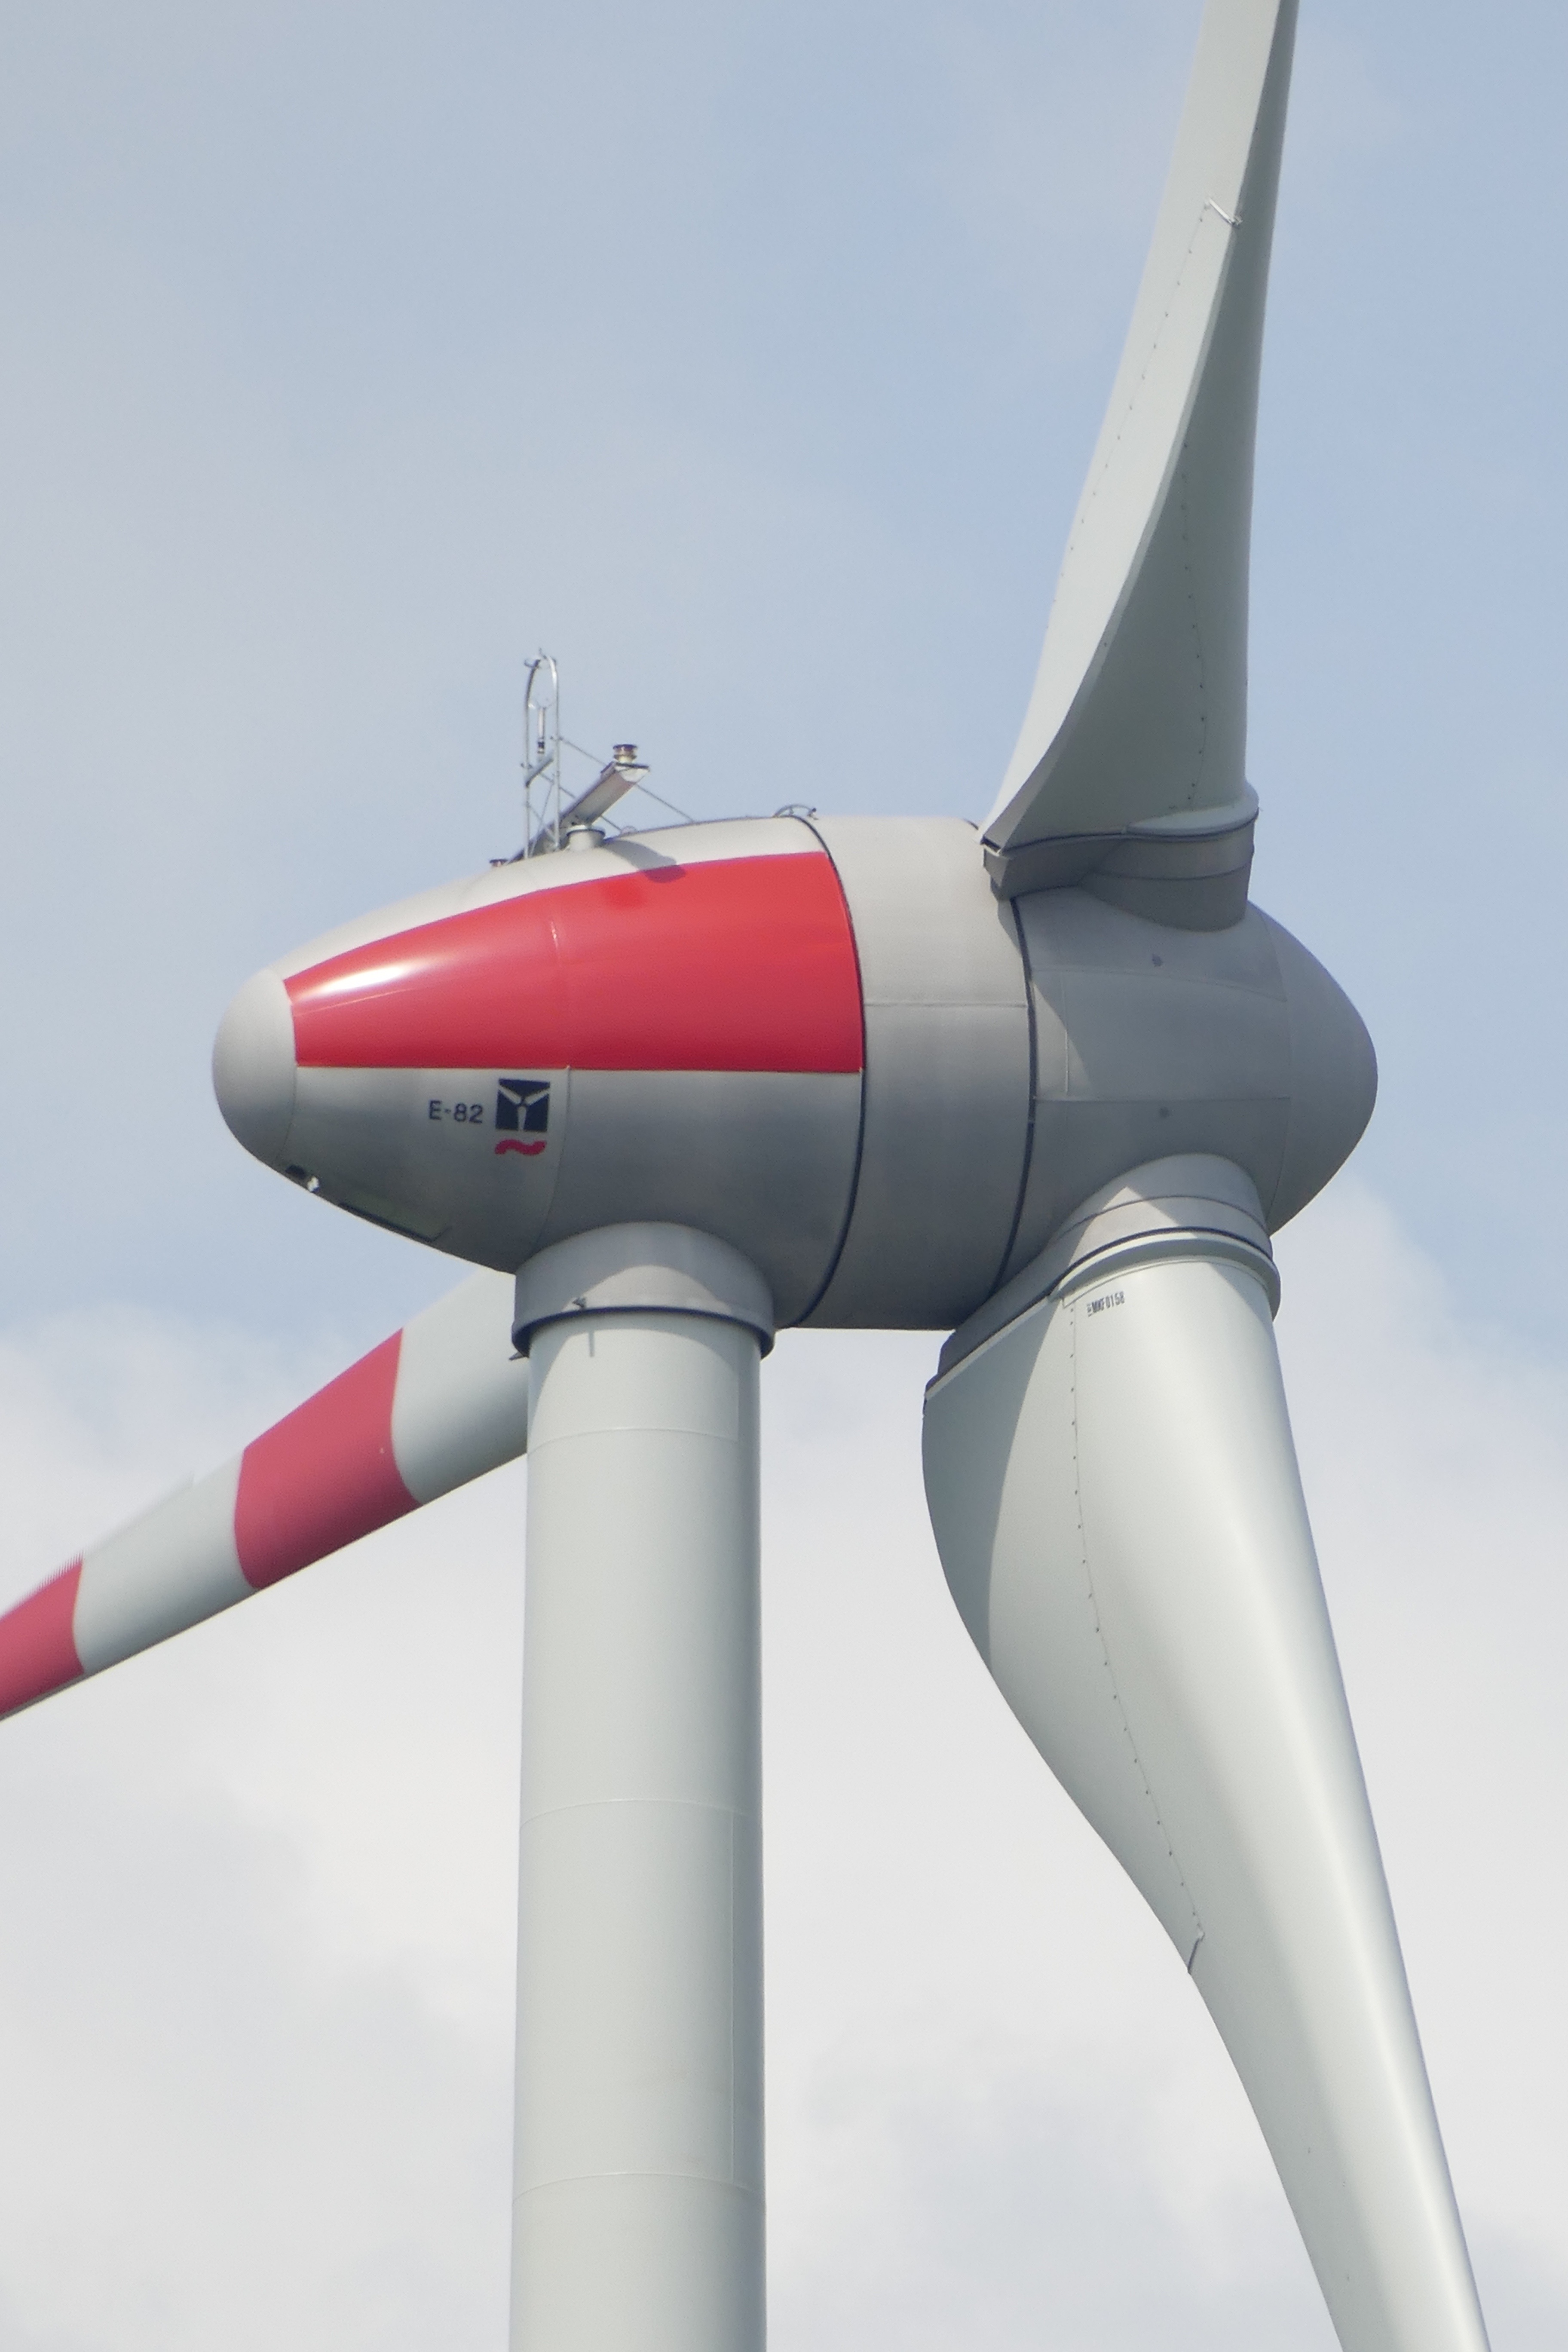
wing, sky, wind, airplane, aircraft, vehicle, airline, aviation, machine, wind turbine, turbine, wind energy, energy, wind power, blue sky, current, airliner, rotor, renewable energy, forward, eco energy, environmental technology, windr der, atmosphere of earth, aircraft engine